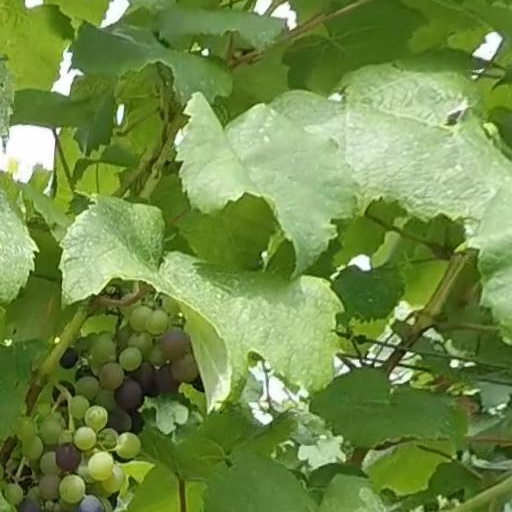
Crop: grape